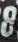
Number: 8